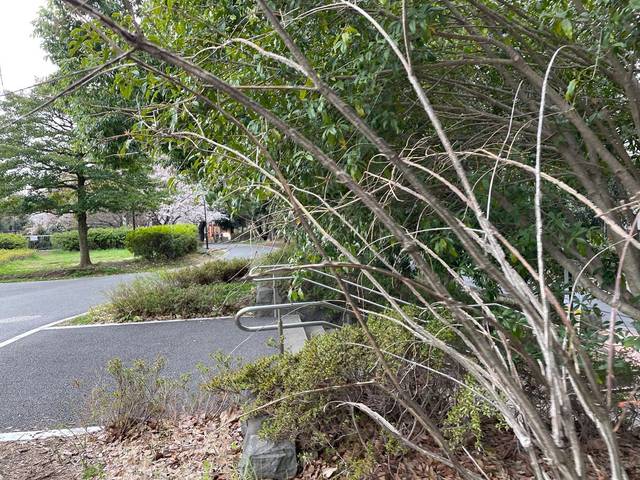
Region: Japan
Coordinates: 35.716, 139.661